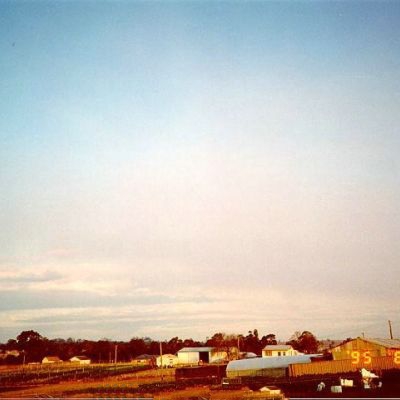
Cloud type: Stratocumulus (Sc)